Dev Deepavali (Varanasi)

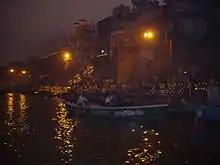
A ghat on the Ganges lit on the festival, 2011

The Dev Deepavali ('Festival of Lights of the Gods') is the festival of Kartik Poornima celebrated in the city of Varanasi Uttar Pradesh, India. It falls on the full moon of the Hindu month of Kartika (November - December) and takes place fifteen days after Diwali. The steps of all the ghats on the riverfront of the Ganges River, from Ravidas Ghat at the southern end to Rajghat, are lit with more than a million earthen lamps (diyas) in honour of Ganga, the Ganges, and its presiding goddess. Mythologically, the gods are believed to descend to Earth to bathe in the Ganges on this day. The festival is also observed as Tripura Purnima Snan. The tradition of lighting the lamps on the Dev Deepawali festival day was first started at the Dashashwamedh Ghat by Pandit Kishori Raman Dubey (Babu Maharaj) in 1991.